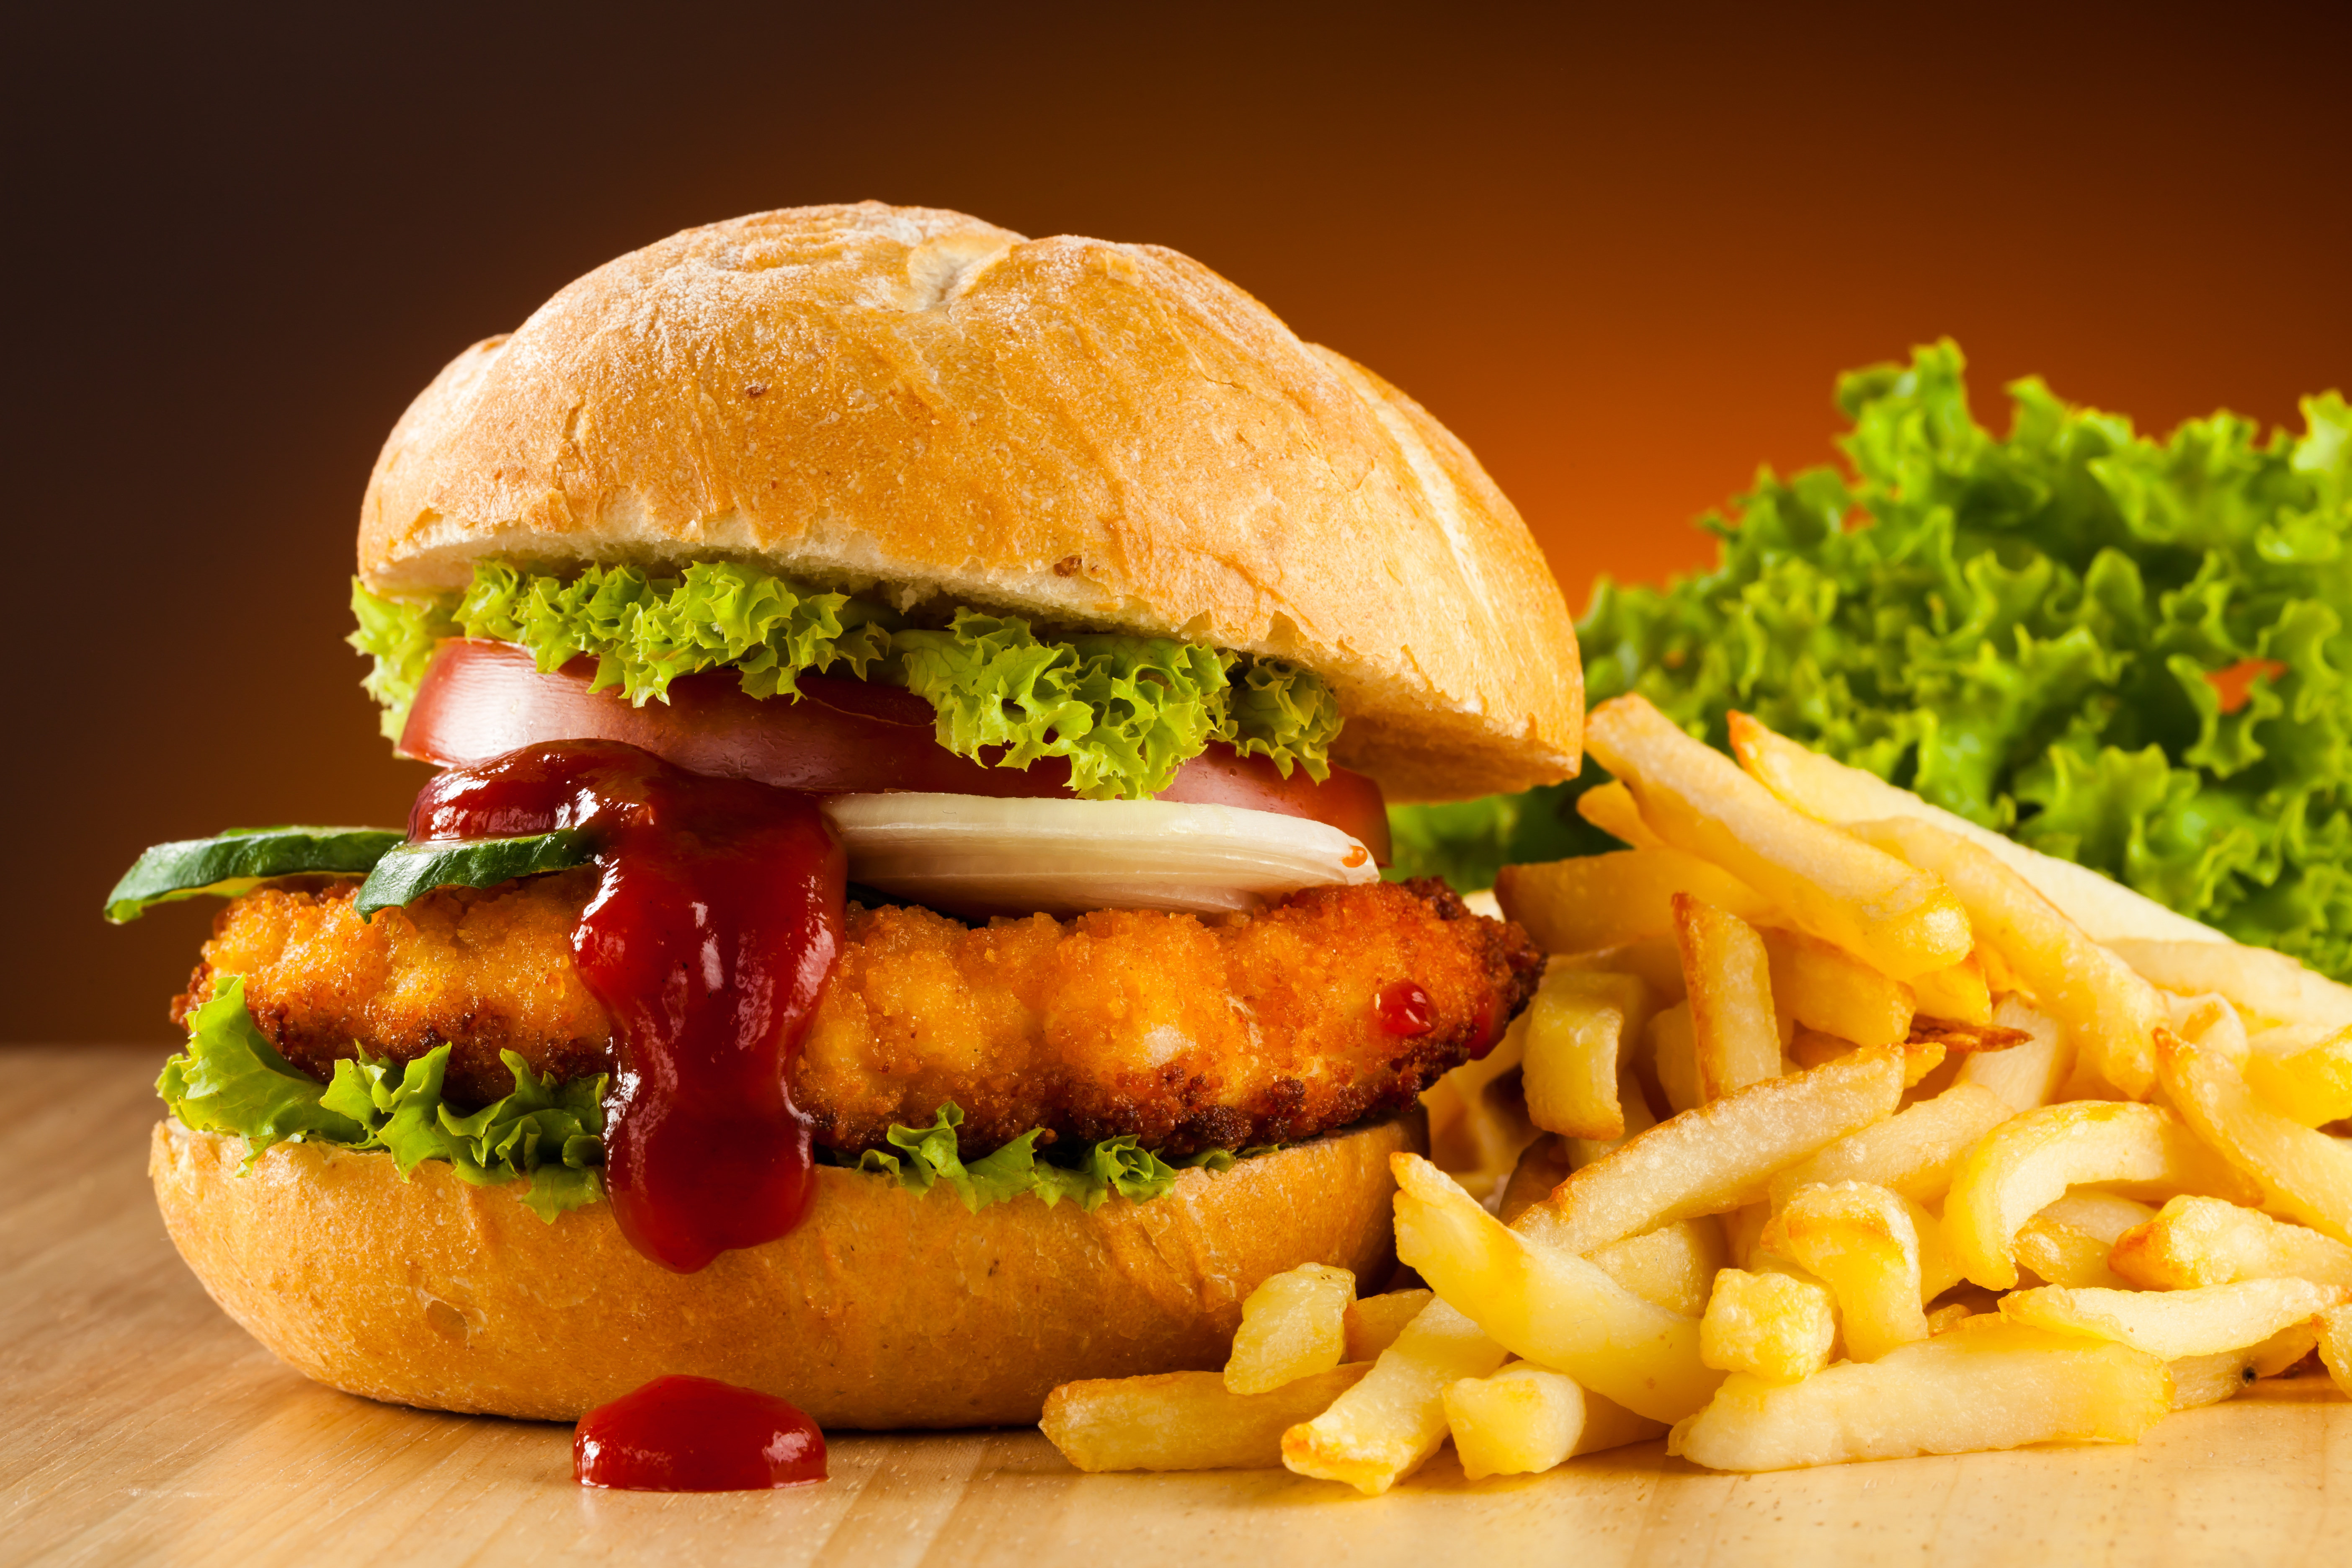
dish, food, recipe, fast food, hamburger, sandwich, bun, cheeseburger, vegetarian food, slider, french fries, junk food, side dish, finger food, patty, banh mi, fried food, veggie burger, breakfast sandwich, blt, american food, buffalo burger, salmon burger, kids meal, pan bagnat